Communist Party of Lithuania

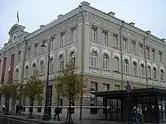
Former Central Committee office of the Lithuanian Communist Party

The Communist Party of Lithuania is a banned communist party in Lithuania. The party was established in early October 1918 and operated clandestinely until it was legalized in 1940 after the Soviets claimed the Baltics. The party was banned in August 1991, following the coup attempt in Moscow which later led to the dissolution of the Soviet Union and the end of the Lithuanian SSR. It remains illegal in modern day Lithuania and continues to operate, albeit having a negligble presence in Lithuanian politics.